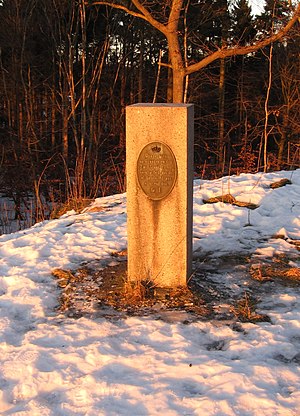
Hellighøje
Mindesten på Hellighøje, januar 2011
Mindesten på Hellig Høje nær Vester Hassing
Hellighøje er en række gravhøje fra oldtiden, der er beliggende i den sydlige del af Aslund Skov i Vendsyssel på et bakkedrag. Højene er op til 46 m.o.h.